Music of Chhattisgarh

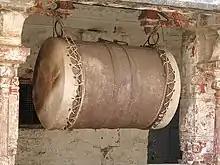
A traditional Indian dholak drum

As reflected in its primary ceremonial use, music in India has a deep cultural significance that derives from its connection to, and establishment from, nature. A major philosophy in Chhattisgarh is the valuing of nature as a vital aspect of all human society, fundamental to the survival and nourishing of all communities. Nature fits into the lore of Chhattisgarh through the common belief that this dependence humanity has on nature is a signatory of our inseparable connection to its inspiration. Further, the notion of uniformity and connection is strengthened by symbolising nature as a connection between all tribes, societies and races across our world. This lore is known as folk culture in Chhattisgarh.